Open source in Kosovo

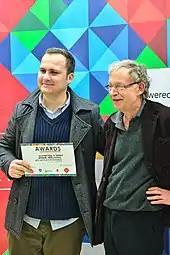
The winner of the contest

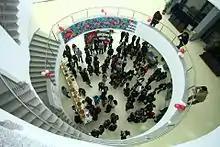
Wiki Academy Kosovo

During 22–24 February 2013, at the Faculty of Education near University of Pristina, the first academy was held, which was called "WikiacademyKosovo". This conference was held to promote Kosovo in the digital world and to emphasize its good things through new and qualitative articles and pictures in Wikimedia. The academy revealed articles about cultural heritage, social issues, geography, institutions, economy, and tourism; it was also a starting point to improve the image of Kosovo. A number of mentors of Wikipedia were present at this event.